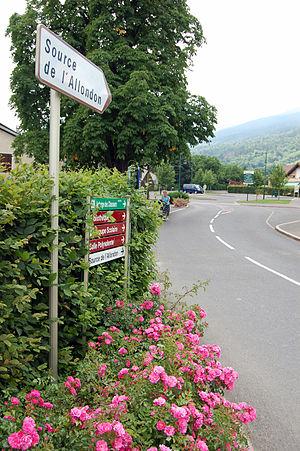
Une vue de la route menant aux sources de l'Allondon
Échenevex est une commune française, située dans le département de l'Ain en région Auvergne-Rhône-Alpes.